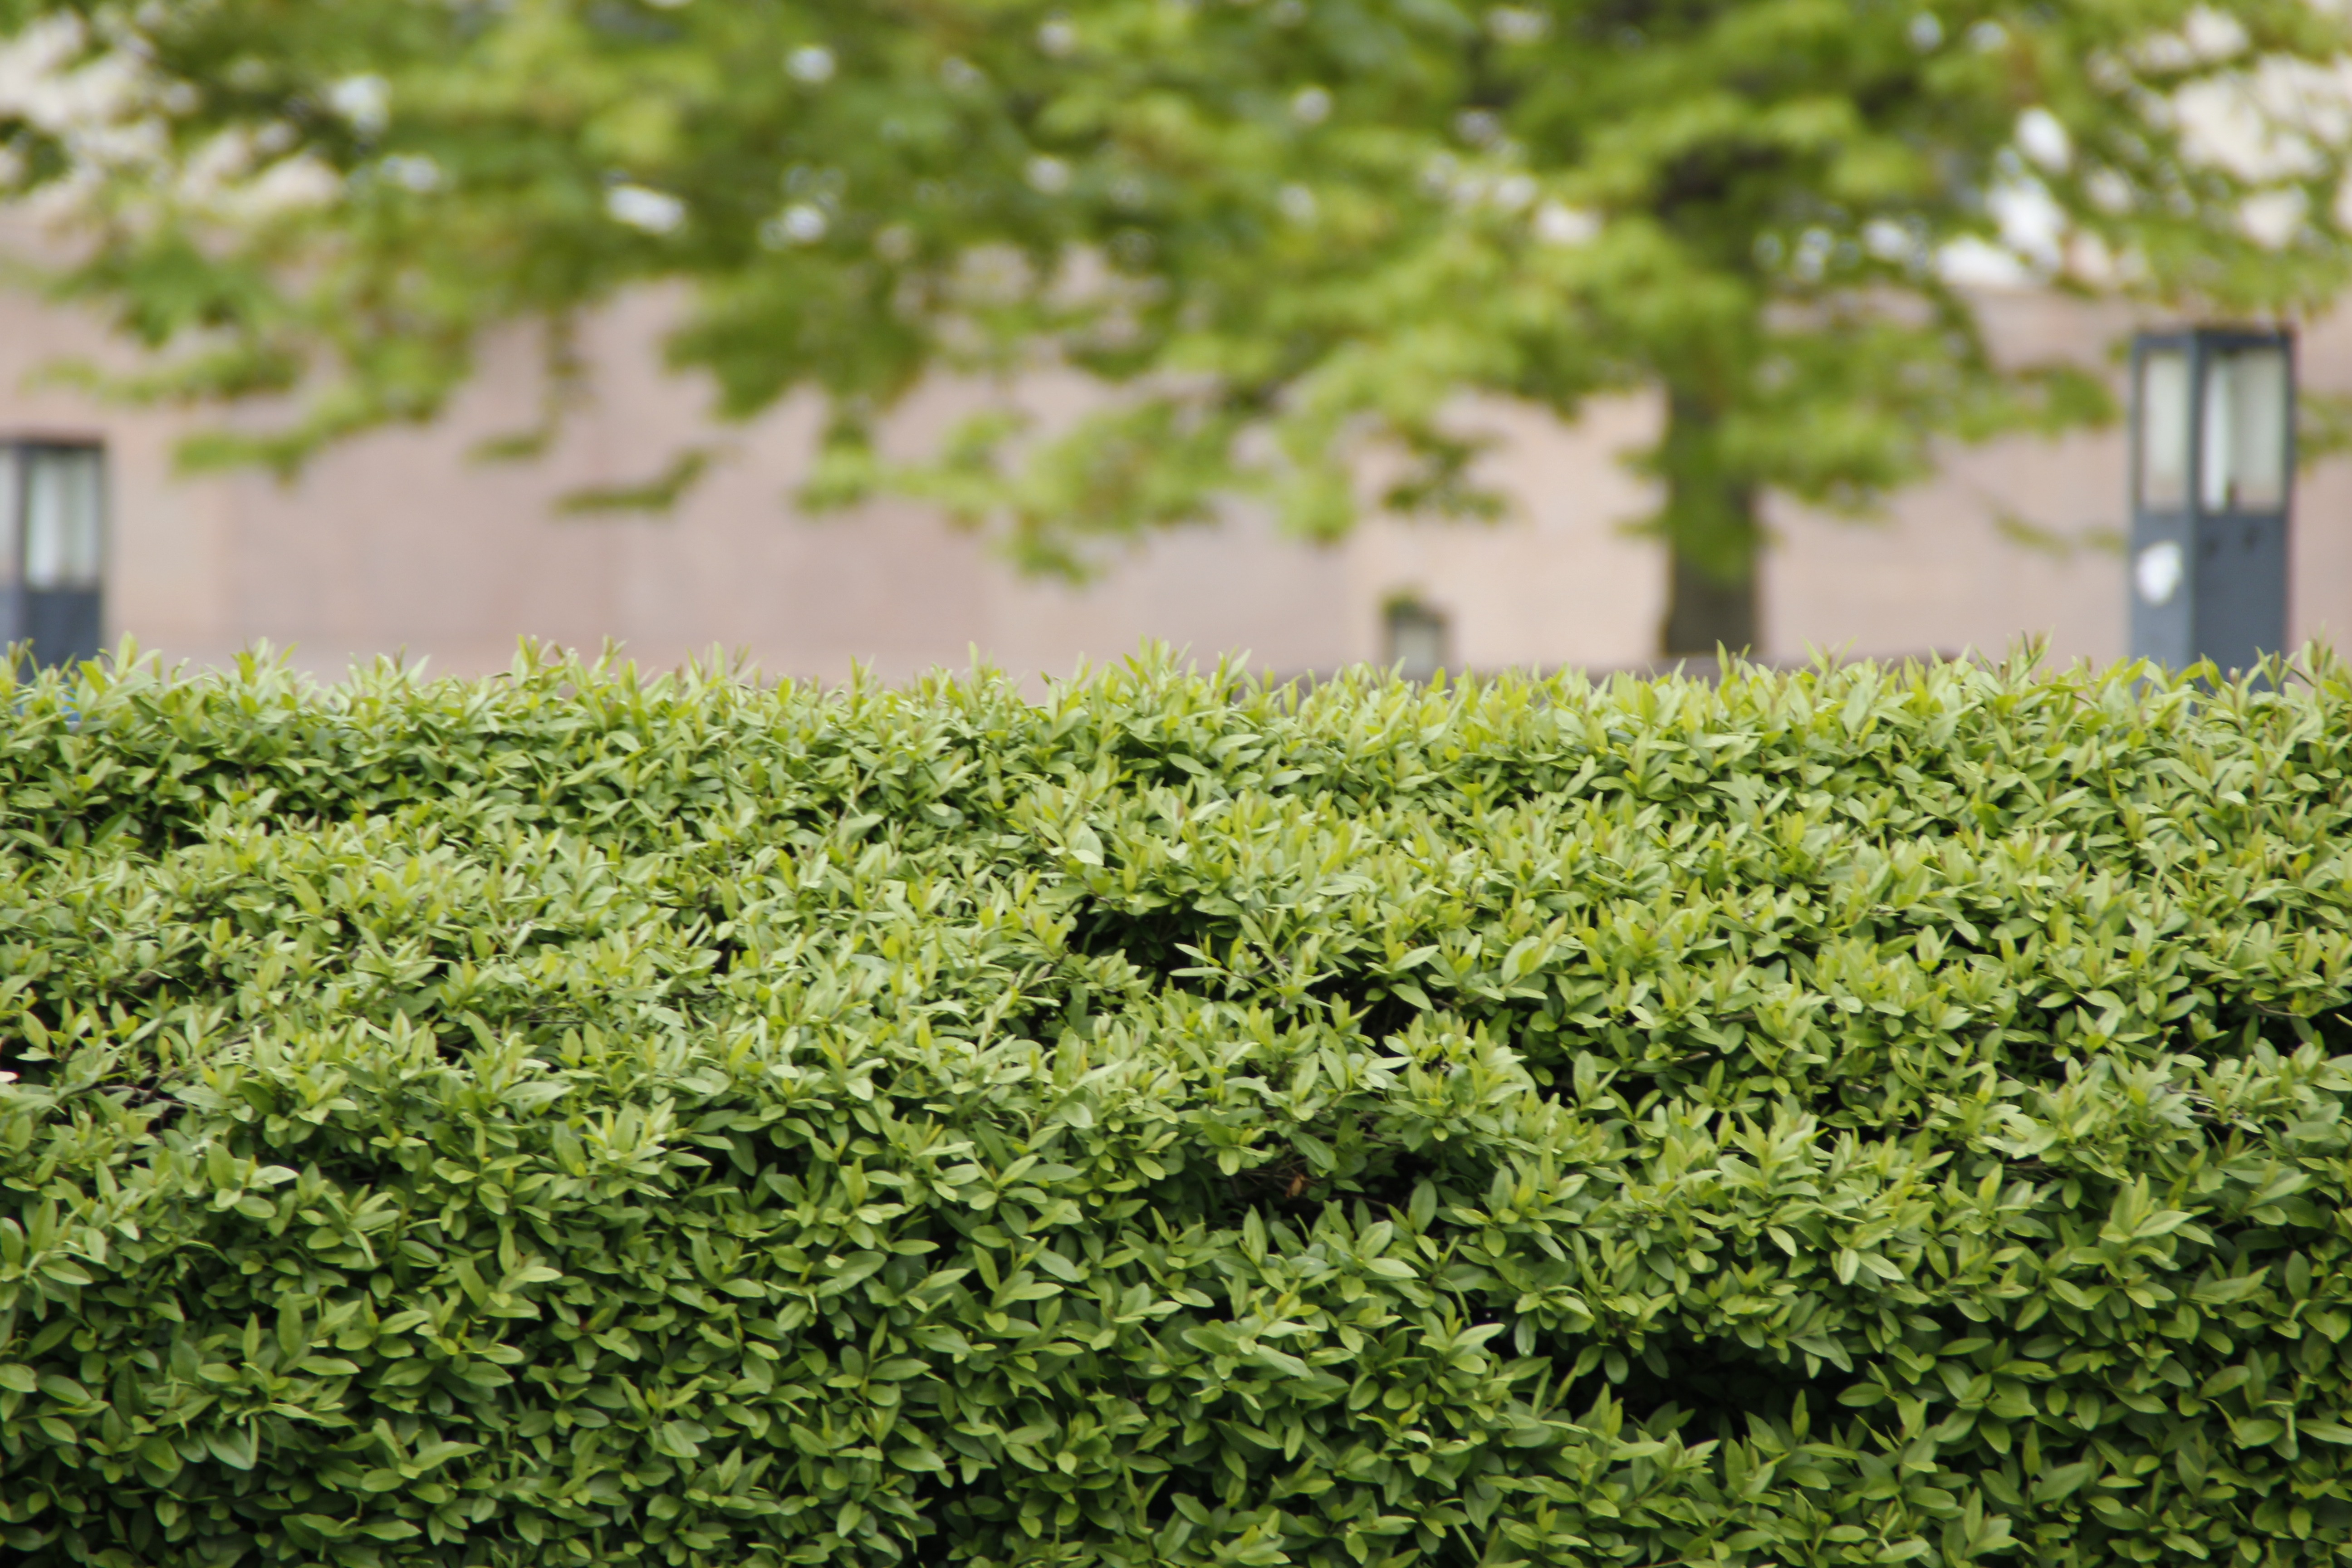
tree, nature, grass, plant, field, lawn, leaf, flower, bush, food, green, herb, produce, crop, agriculture, shrub, plantation, hedge, flowering plant, woody plant, land plant